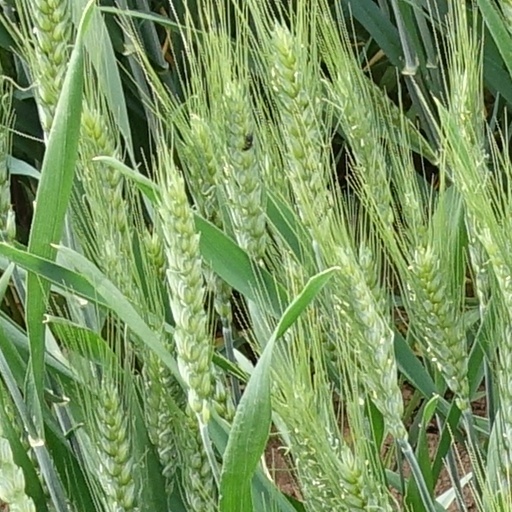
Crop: wheat